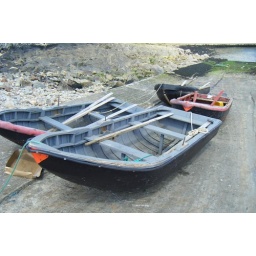
Irish curraghs (traditional Irish boats made from tarred canvas stretched over a wooden frame)